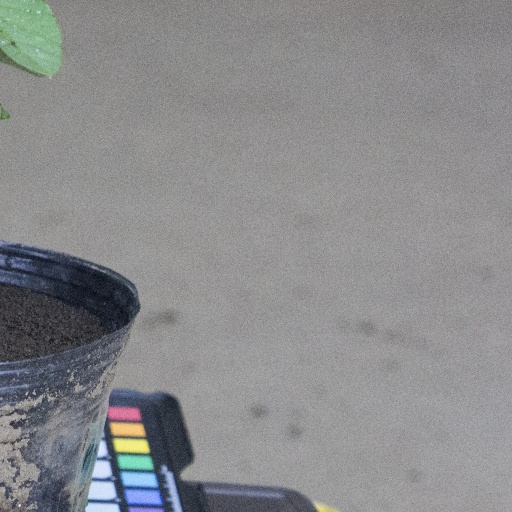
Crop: soybean